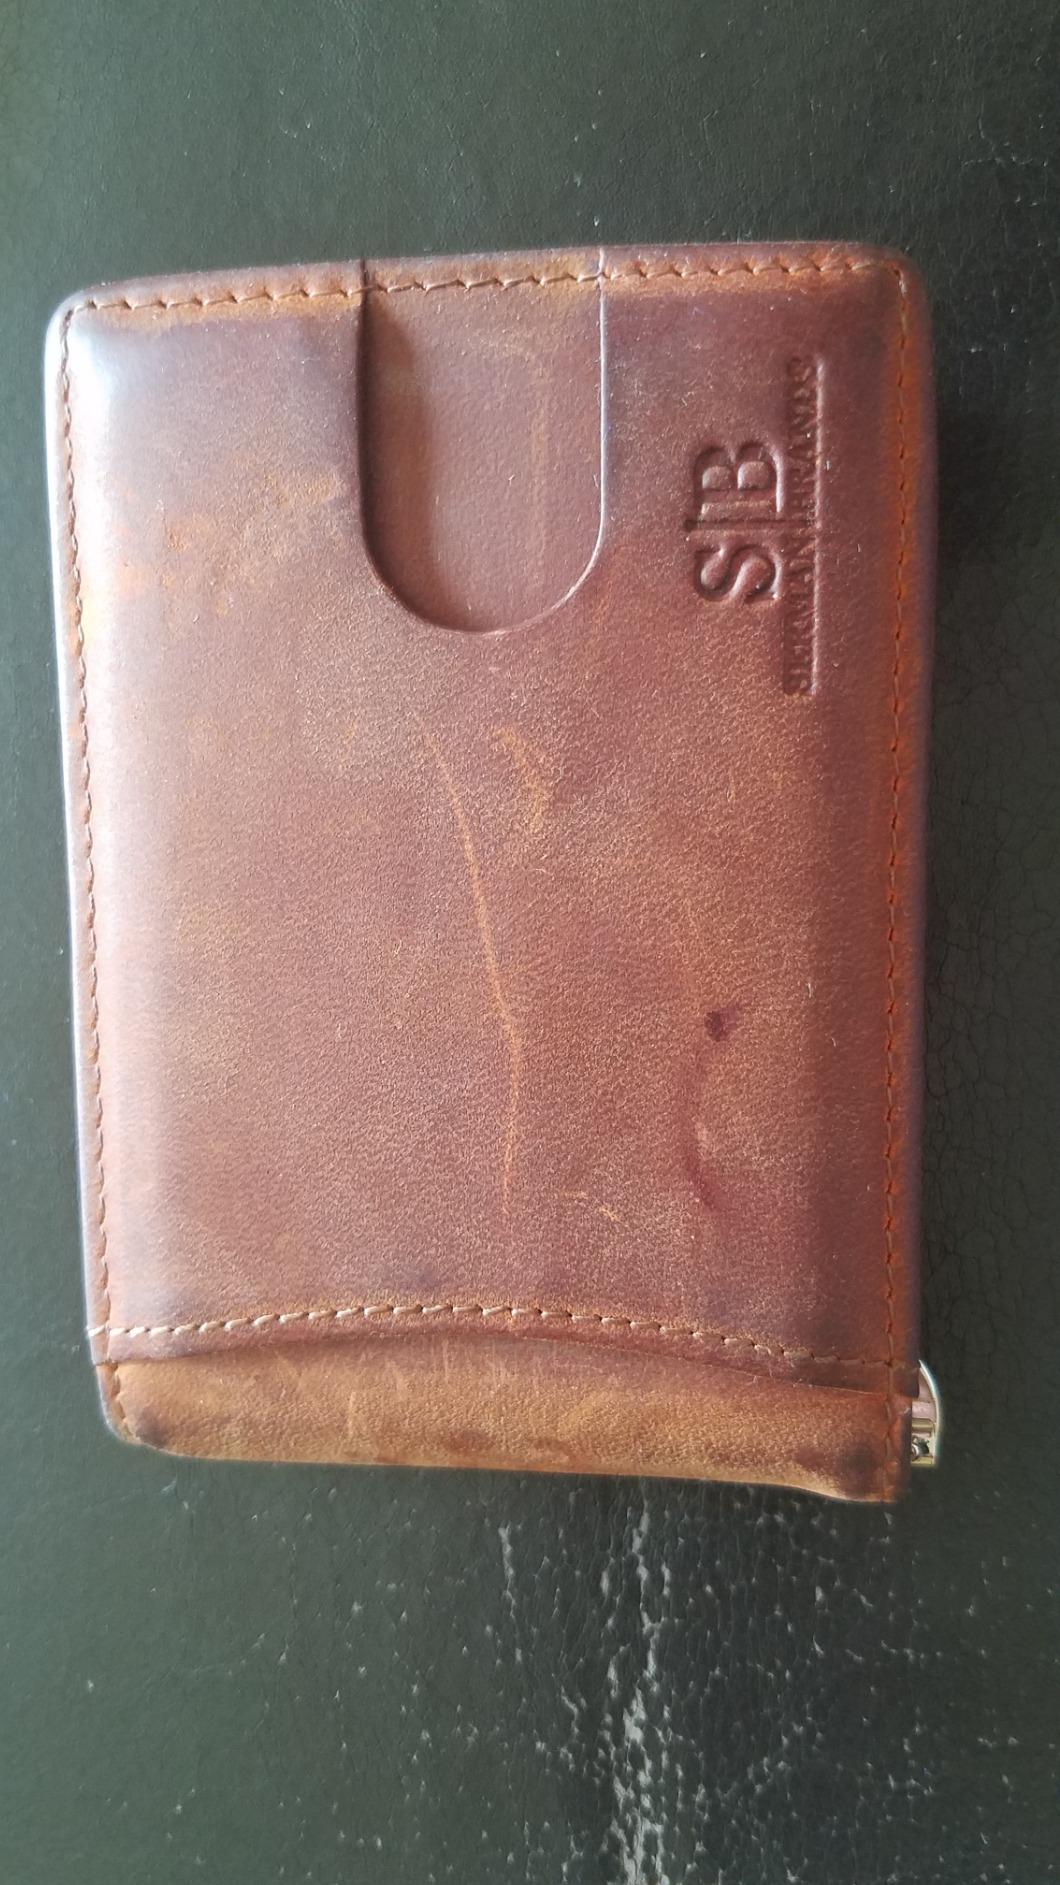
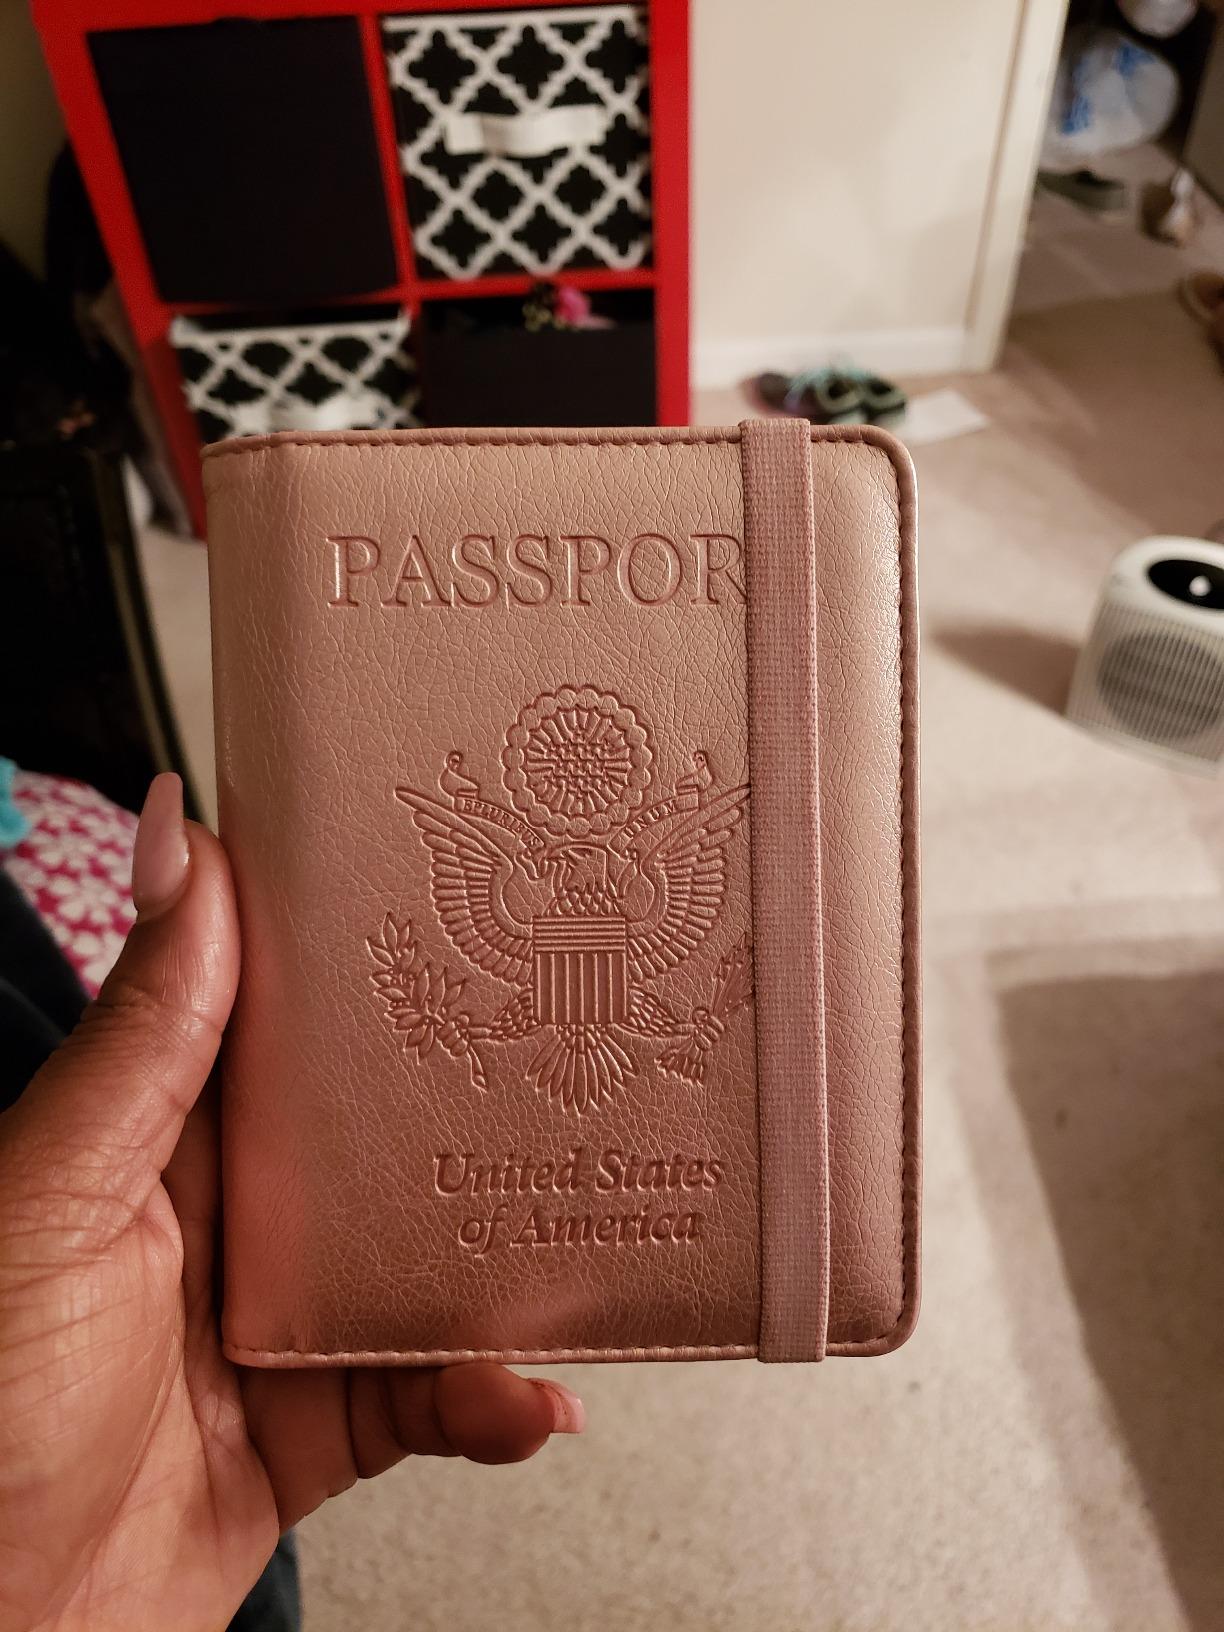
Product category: accessories_wallet
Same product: no